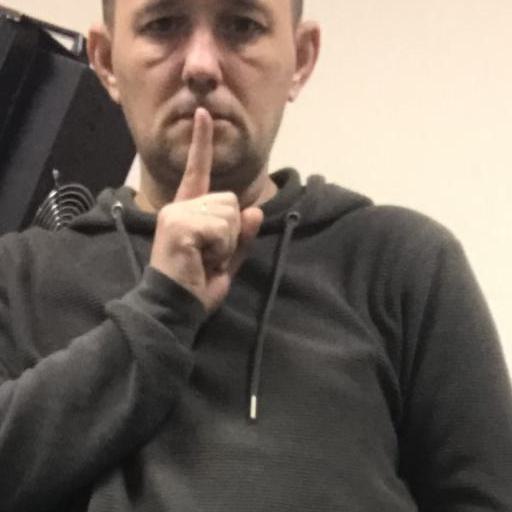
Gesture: mute